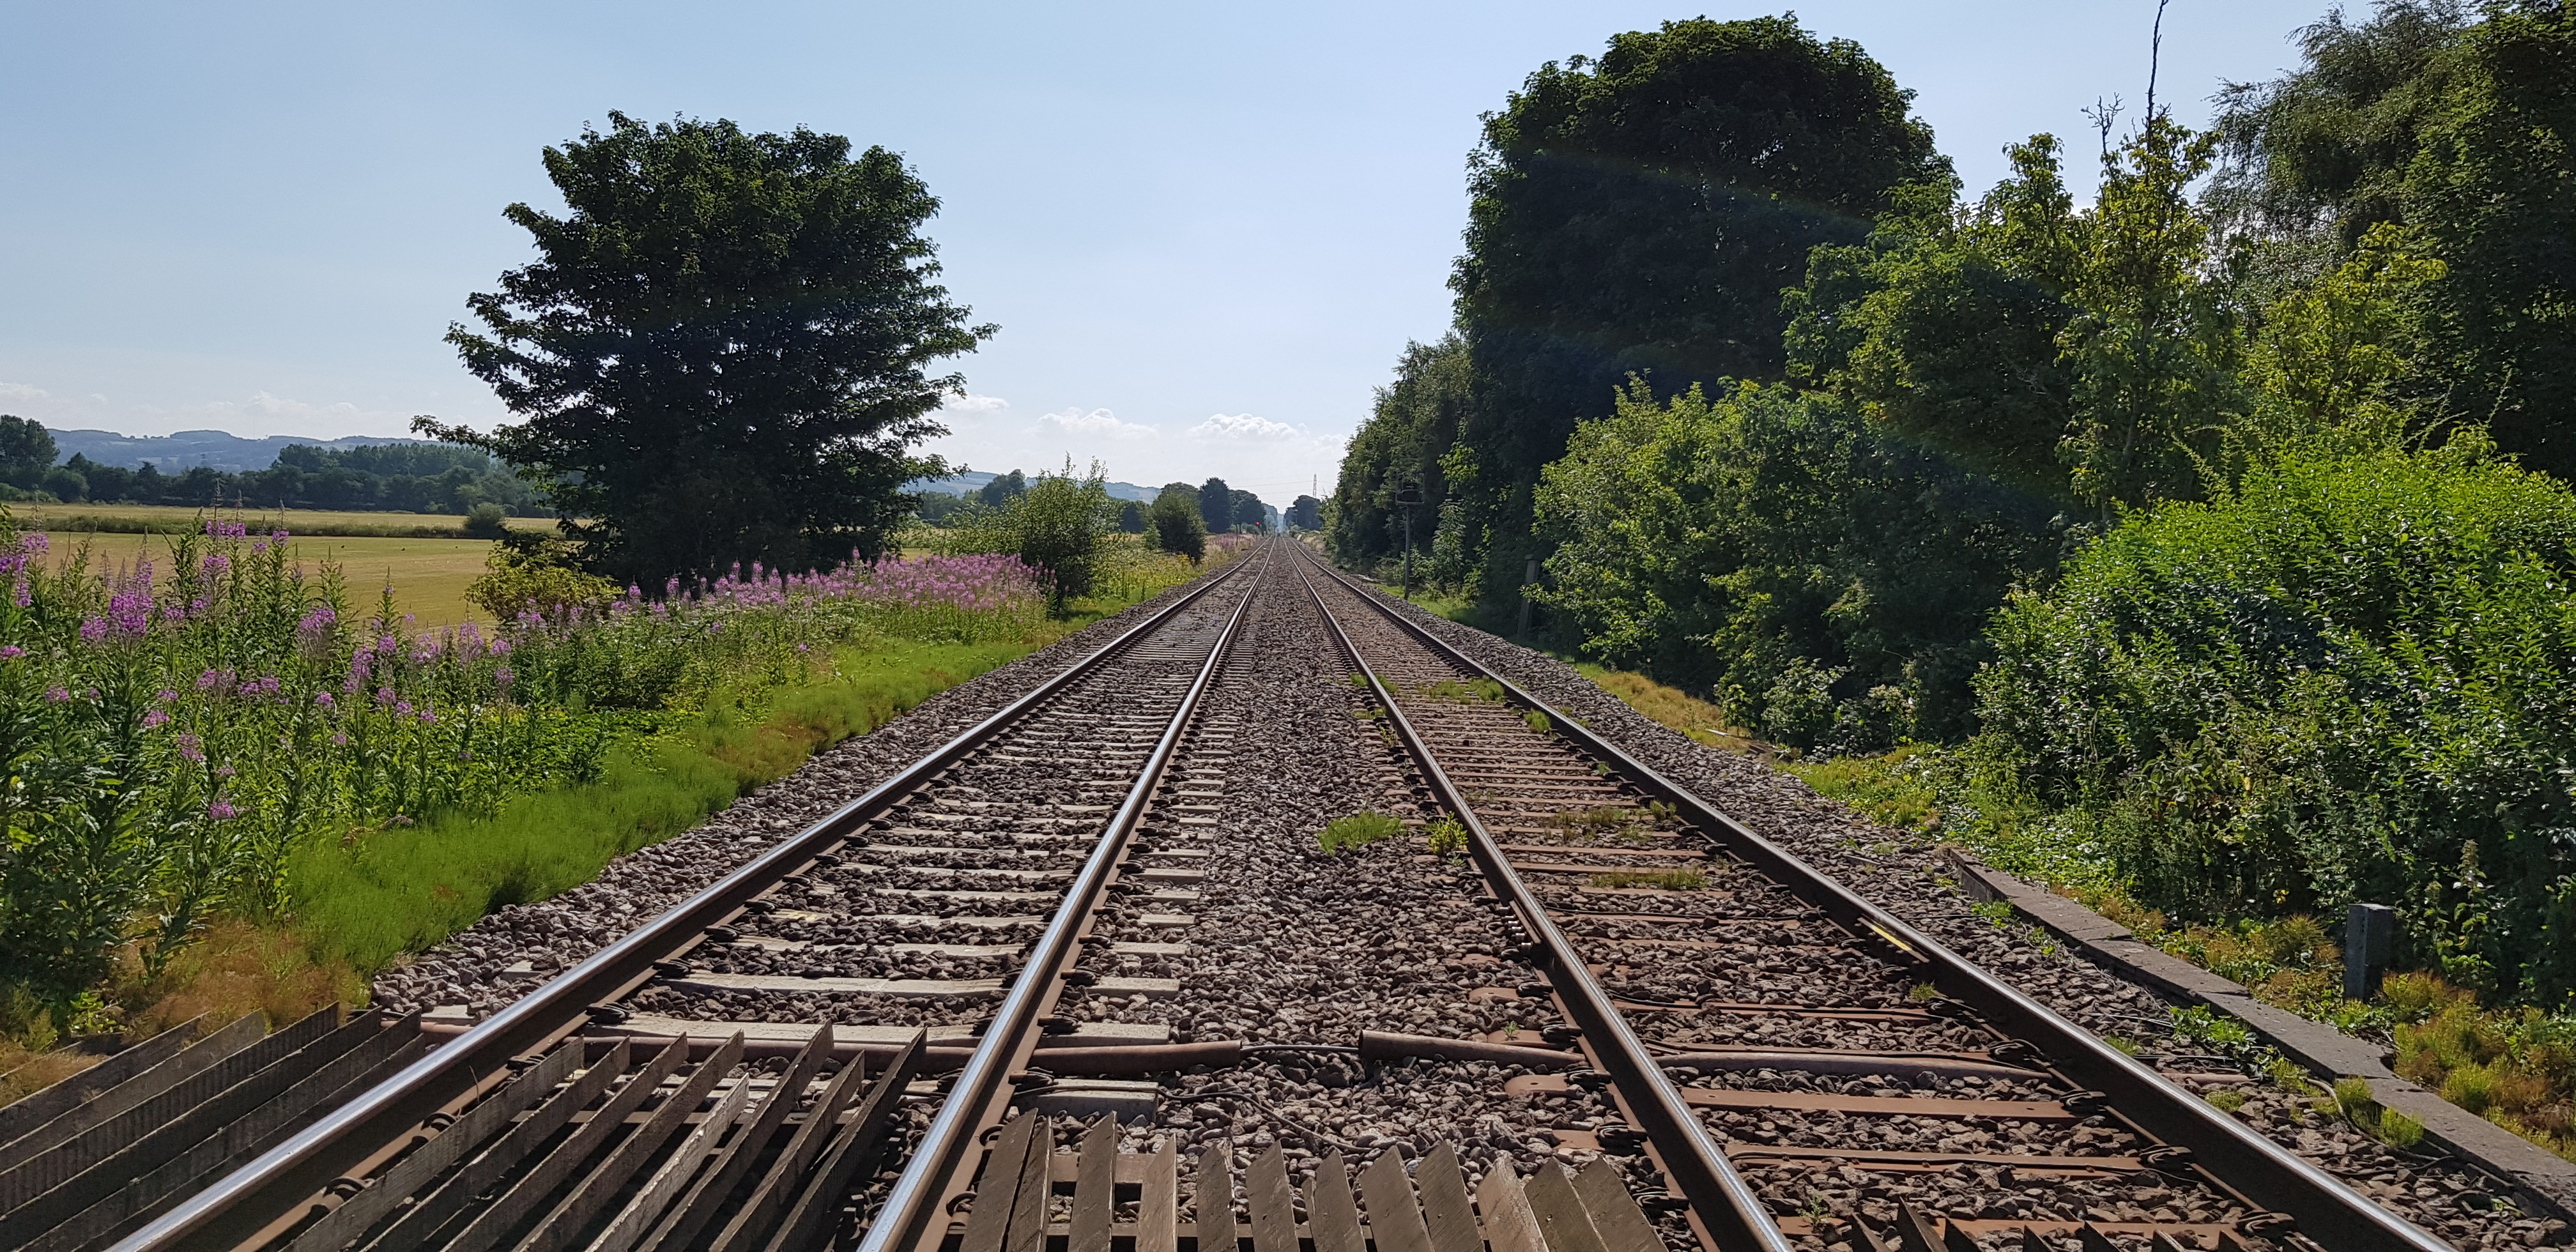
railway, tracks, track, transport, rail transport, tree, thoroughfare, sky, train